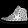
Label: Sneaker